Sunshine Life for Me (Sail Away Raymond)

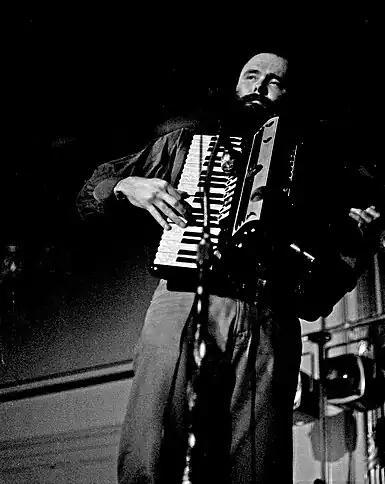
Garth Hudson of the Band played accordion on the song.

With Richard Perry as his producer, Starr recorded the basic track for "Sunshine Life for Me" at Sunset Sound Recorders in early March. He later referred to "Ringo" as his "accidental album", since the project was planned at the last minute, and many of his collaborators were in Los Angeles for other reasons. In the case of the musicians on "Sunshine Life for Me", Harrison was there primarily to join Starr and Lennon for business meetings at Capitol Records before producing Ravi Shankar's "Shankar Family & Friends" album, while the Band were in Los Angeles to record "Moondog Matinee". The line-up on the track included four members of the Band Levon Helm (on mandolin), Robbie Robertson (guitar), Rick Danko (fiddle) and Garth Hudson (accordion) and multi-instrumentalist David Bromberg (on banjo and fiddle). A friend of the Beatles since their years in Hamburg, Klaus Voormann played upright bass.